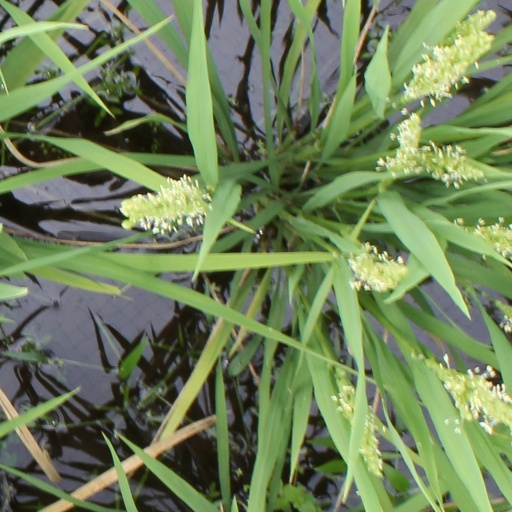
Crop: rice